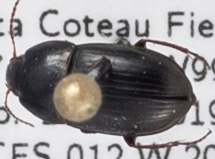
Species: Amara tenax
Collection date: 2019-05-28
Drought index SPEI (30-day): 1.052
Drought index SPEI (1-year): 1.526
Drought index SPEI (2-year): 0.71